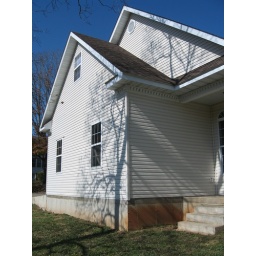
Front of house - the windows are in the garage